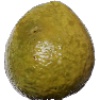
Label: guava